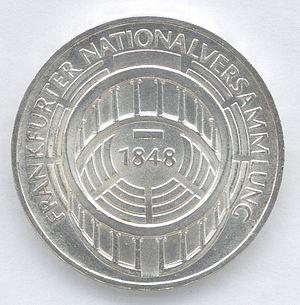
Le Parlement de Francfort ou littéralement assemblée nationale de Francfort a siégé entre le 18 mai 1848 et le 31 mai 1849 dans l'église Saint-Paul de Francfort. Il s'agissait de la première assemblée élue en Allemagne. Elle a été créée à la suite de la révolution de Mars qui secoua les États de la confédération germanique en 1848.